History of the United States (1917–1945)

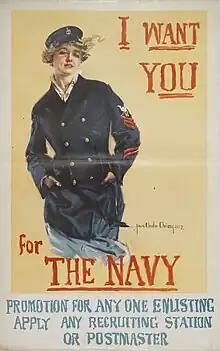
Navy poster by Howard Chandler Christy

The United States was remarkably unprepared for war in 1917, since it had not fought a major conflict since 1865. The military was small by modern standards and used out-dated weapons. A hasty expansion and modernization of the armed forces was thus launched. The draft began in spring 1917 but volunteers were also accepted. Four million men and thousands of women joined the services for the duration.